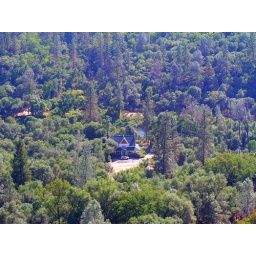
A home is tucked alone in the trees near the American River in Coloma, California. P9240612